Audrey Roberts

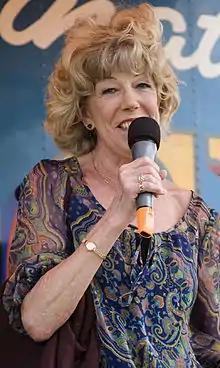
Sue Nicholls ("pictured") plays Audrey

The character of Audrey Potter was created as the mother of established character Gail Potter (Helen Worth). After appearing as an occasional character for several years, she became a permanent member of the core cast in 1985. Actress Sue Nicholls auditioned for the part of Audrey Potter and went on to secure to the role. At the time the actress had been in many theatre, cabaret and TV roles and was continuing with her career whilst appearing in the show on a recurring basis until she was offered the chance to become a permanent cast member. Audrey made her first appearance in the episode broadcast on 16 April 1979.